Allied submarines in the Pacific War

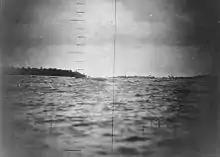
Photograph of Makin Island taken from USS "Nautilus" during the raid on the island in August 1942.

Allied submarines served in a range of other duties during the Pacific War. U.S. Navy submarines were often used for surveillance. This included taking photos of areas of interest (such as potential beaches for amphibious landings), and reporting on the movements of IJN warships. U.S. submarines landed and supplied reconnaissance and guerrilla forces and played a role in sustaining the guerrilla movement in the Philippines, at the cost of their diversion from attacks on Japanese commerce.